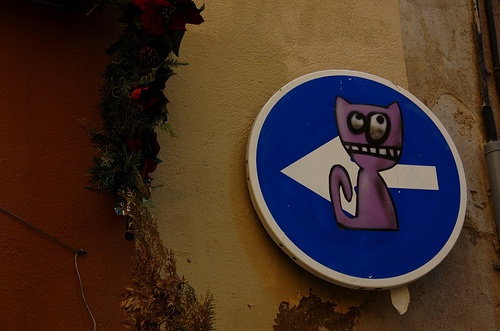
 A circular disc on whichn front of a door. a cat and arrow are made is attached to a wall in front of a door.
A cat graffiti painted over an arrow sign.
A sign has an arrow and a cat on it.
A funny sign on a wall indicating a nearby animal.
a directional arrow sign with a picture of a cat